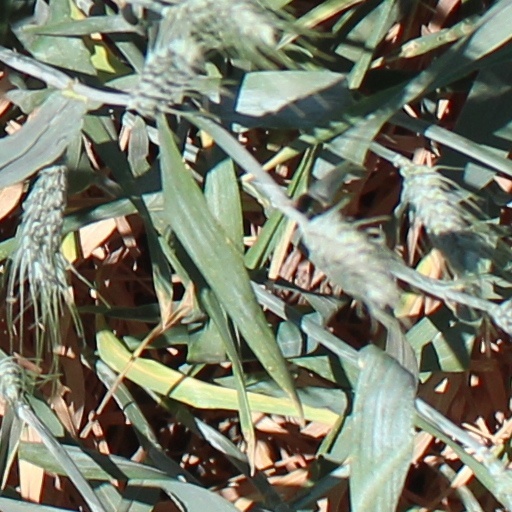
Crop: wheat